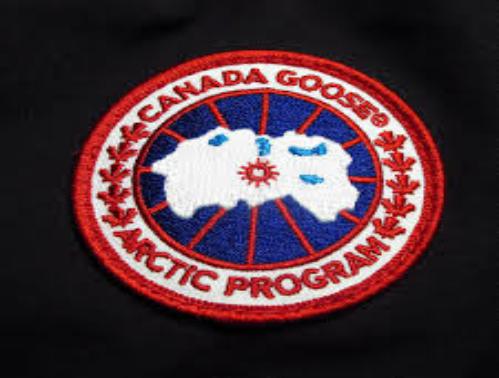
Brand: Canada Goose
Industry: Clothes